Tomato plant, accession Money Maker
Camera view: vertical (180 deg); turntable rotation: 0 degrees
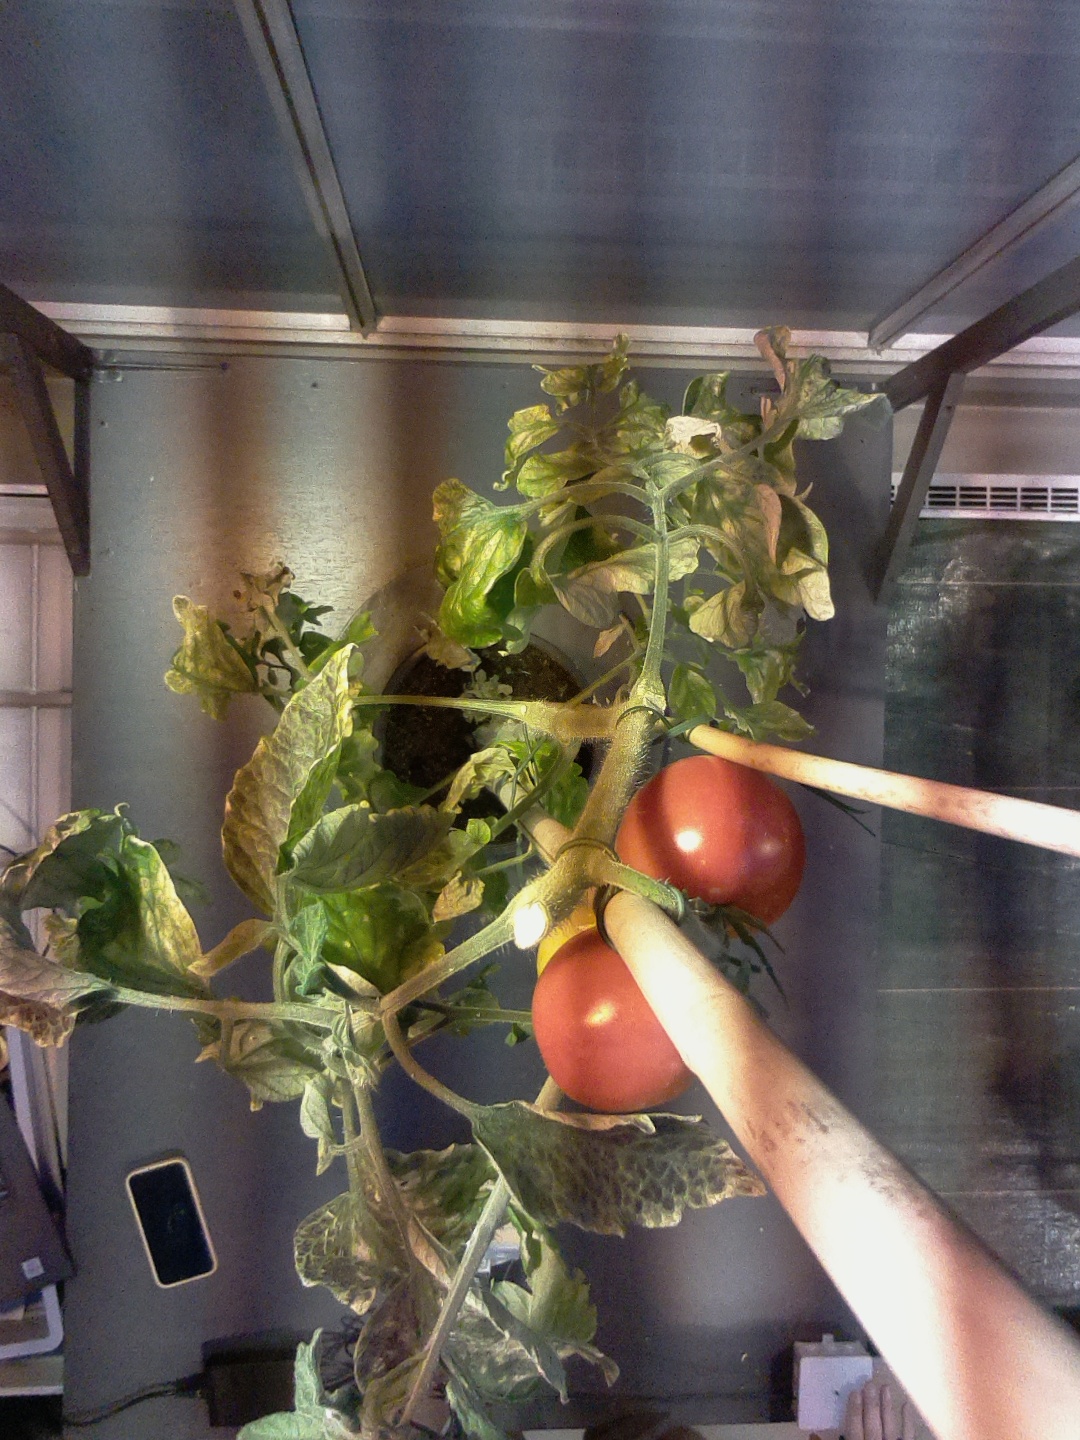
BBCH growth stage 85: 50%-60% of fruits show typical fully ripe color